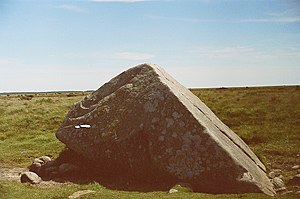
Natura 2000-område nr. 9 Strandenge på Læsø og havet syd herfor / Fuglebeskyttelsesområde
Pigestenen på Rønnerne
Natura 2000-område nr. 9 Strandenge på Læsø og havet syd herfor er en naturplan under det fælleseuropæiske Natura 2000-projekt. Planområdet Læsø og havet syd herfor ligger i Læsø Kommune, og har et samlet areal på 102.714 ha, hvoraf 98.958 ha af hav; På land er 3.130 ha af arealet